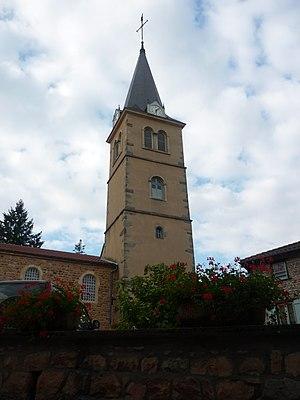
Église de Claveisolles, dans le département du Rhône
Claveisolles est une commune française située dans le département du Rhône, en région Auvergne-Rhône-Alpes.